October 2013 Volgograd bus bombing

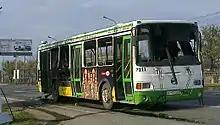
The bus targeted by Asiyalova after the bombing

The October 2013 Volgograd bus bombing was a suicide bombing which occurred on 21 October 2013 in the city of Volgograd, in the Volgograd Oblast of Southern Russia. The attack was perpetrated by a female suicide bomber and Islamic extremist named Naida Sirazhudinovna Asiyalova, who detonated an explosive belt inside a bus carrying approximately 40 people—predominantly students. The bombing killed seven civilians and injured at least 41 others.